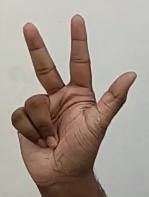
ASL sign: 3